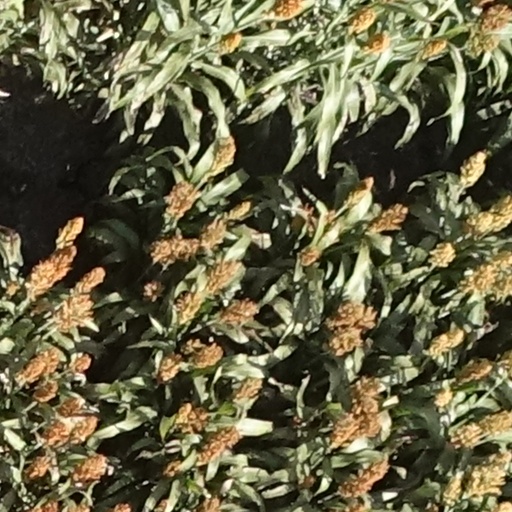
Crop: sorghum